De Os, Zaandam

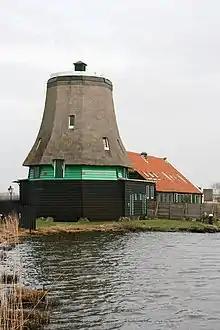
Windmill De Os

De Os is an oil windmill in the Zaanse Schans, Zaanstad.